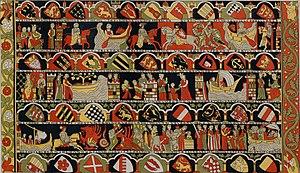
L'abbaye de Wienhausen est un ancien couvent cistercien datant du XIIIᵉ siècle, aujourd'hui couvent évangélique luthérien, situé à Wienhausen, commune de Basse-Saxe.